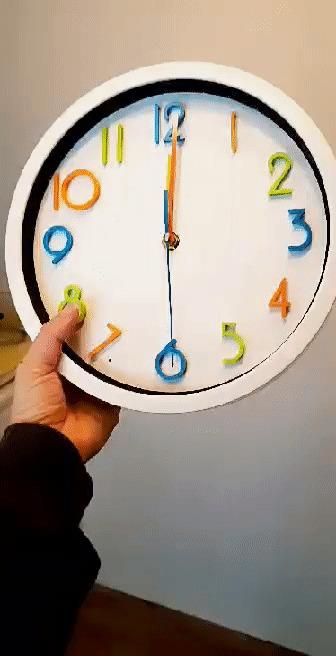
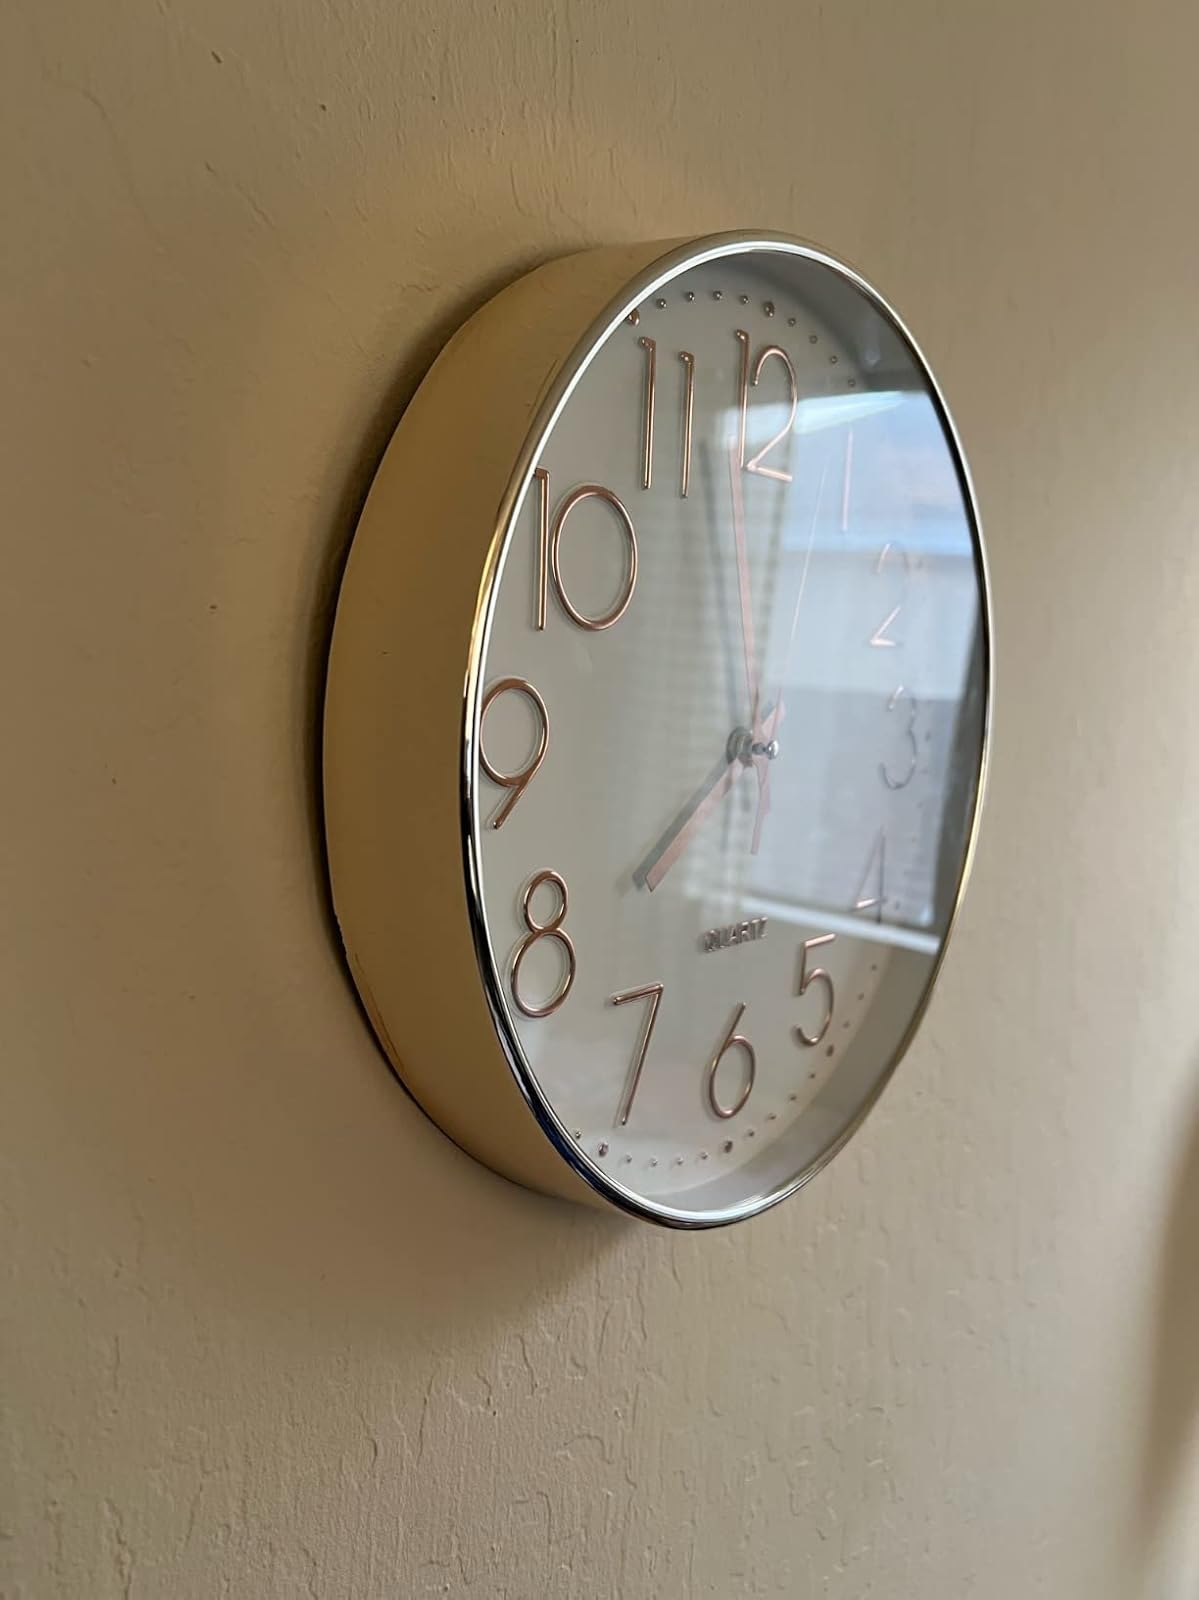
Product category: clock
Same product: no